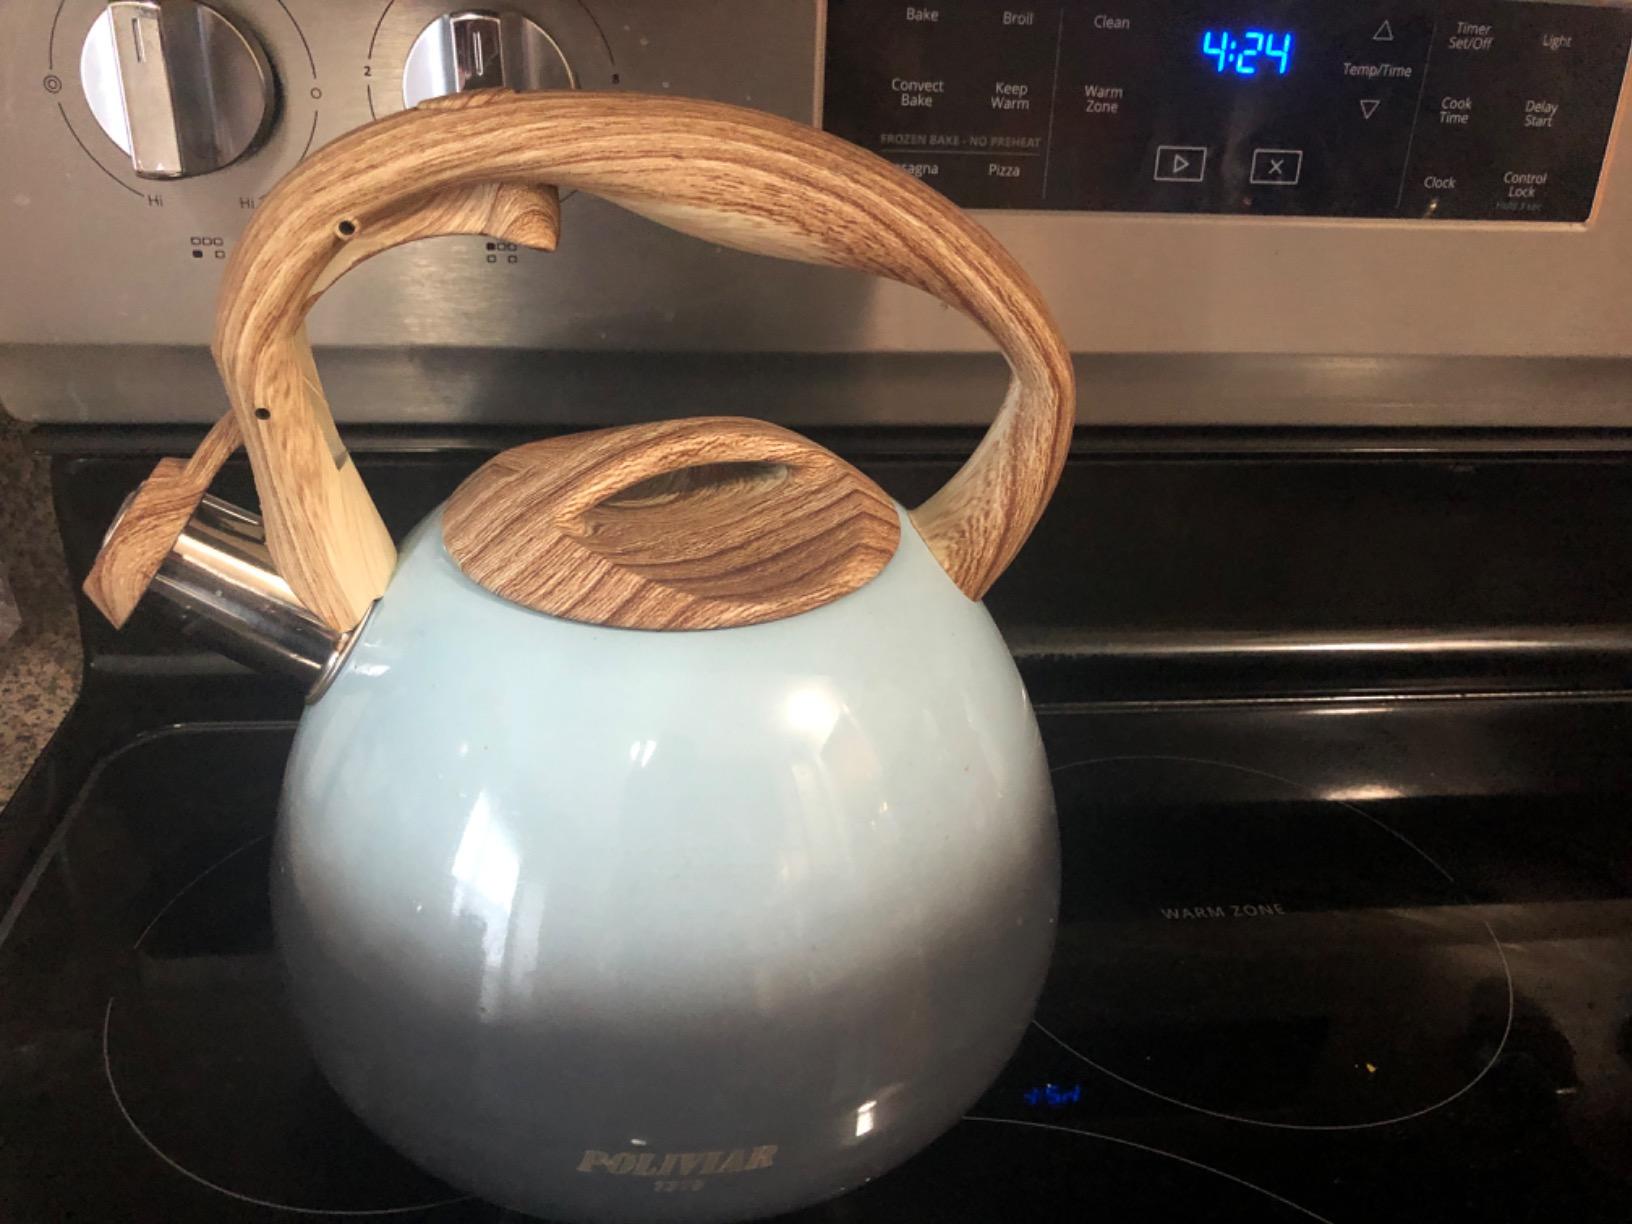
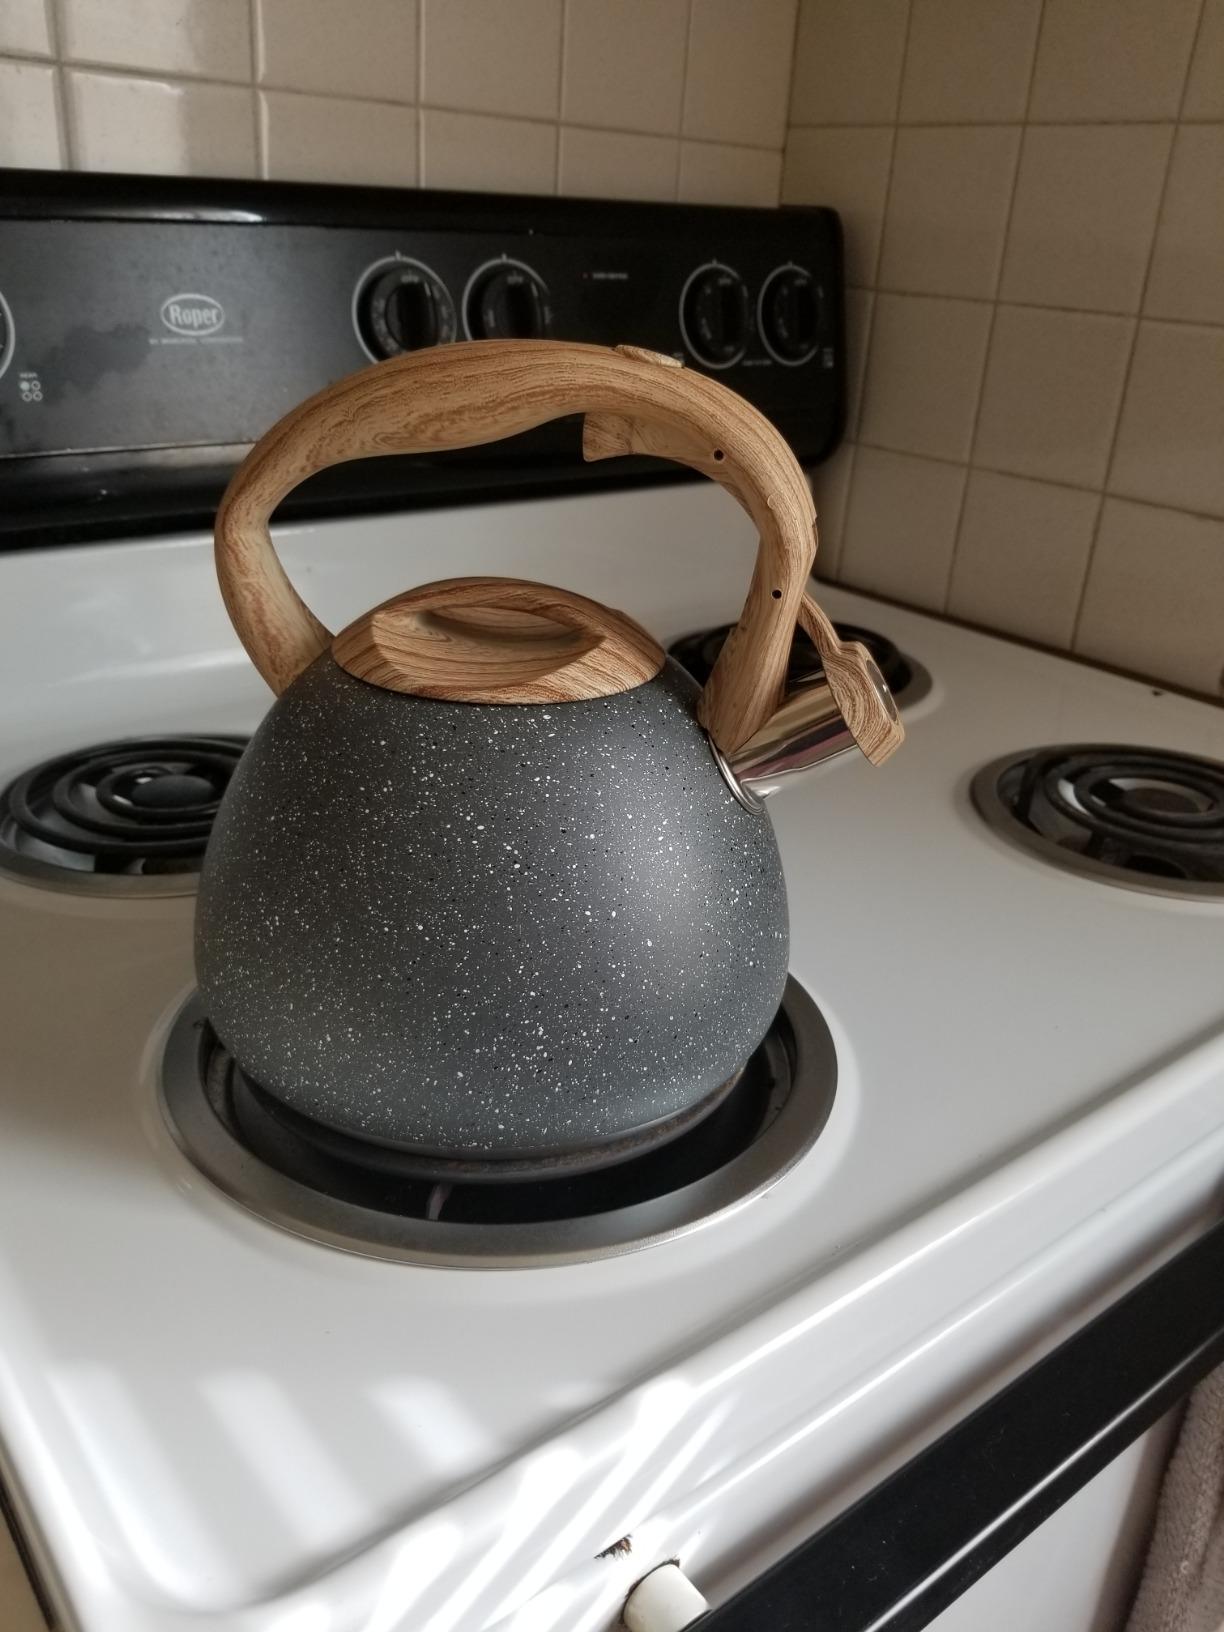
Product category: items_kettle
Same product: no